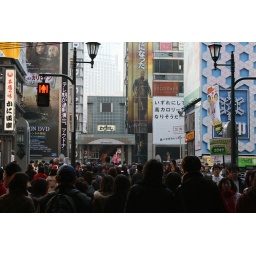
On the bridge across the river in the shopping arcade/district.